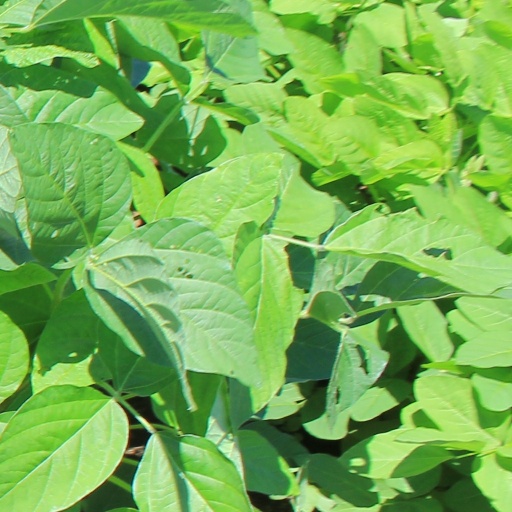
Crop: soybean